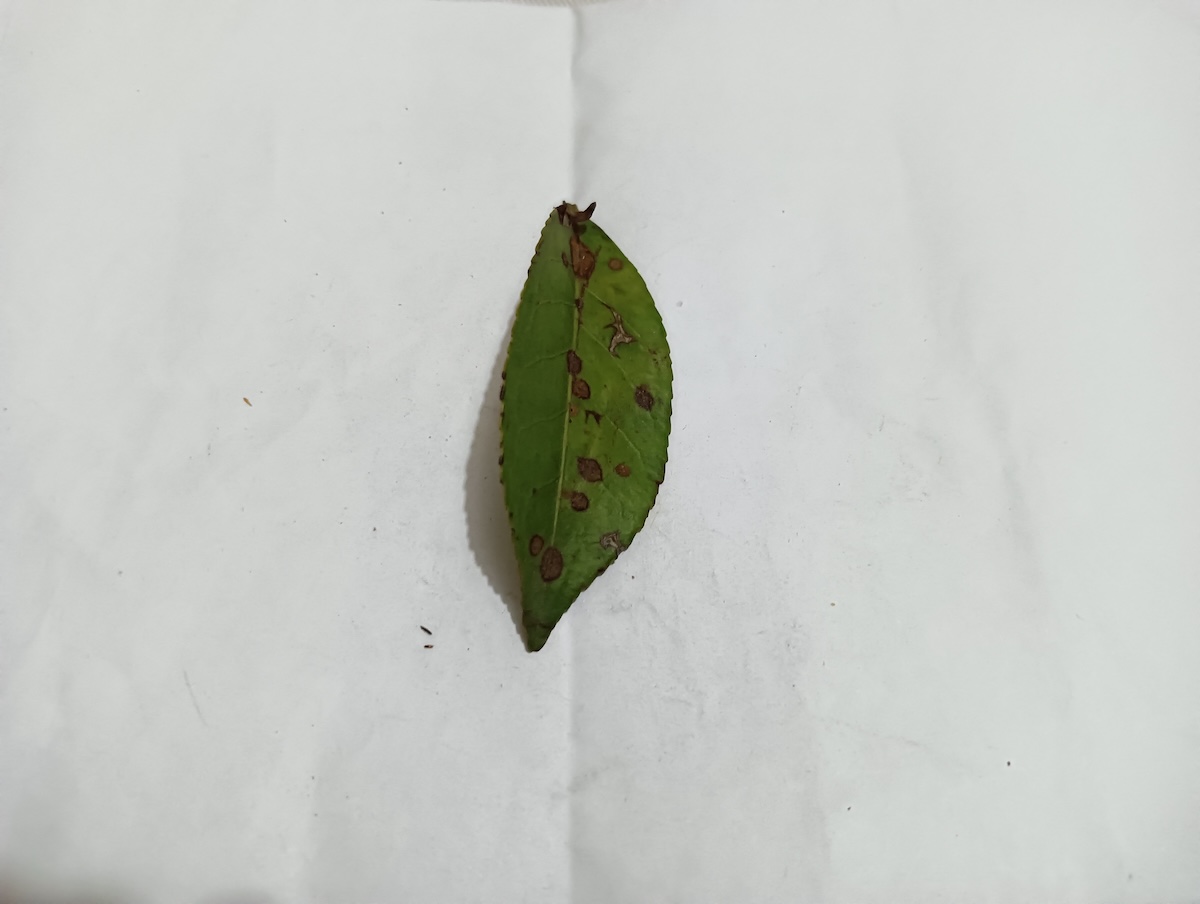
Label: Brown Blight